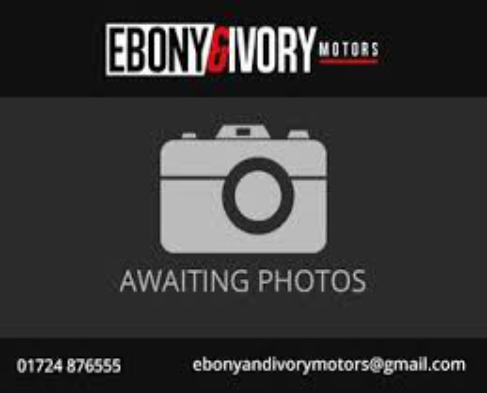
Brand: Ebony cameras
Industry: Electronic